History of India–Japan relations

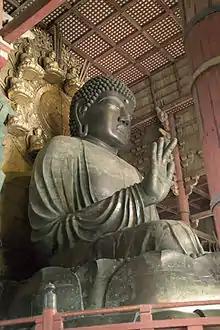
Great Buddha (Vairocana) Tōdai-ji temple, Japan.

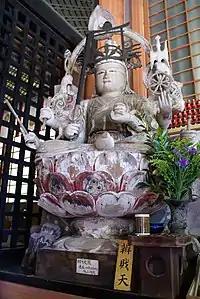
Benzaiten, one of the Seven Gods of Fortune in Japan, evolved from the Hindu deity Saraswati.

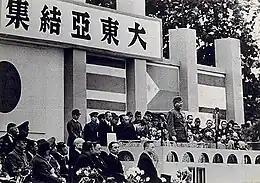
Subhas Chandra Bose addressing a rally in Tokyo, 1943.

Cultural exchanges between India and Japan began early in the 6th century with the introduction of Buddhism to Japan from India. The Indian monk Bodhisena arrived in Japan in 736 to spread Buddhism and performed eye-opening of the Great Buddha built-in Tōdai-ji, and would remain in Japan until his death in 760. Buddhism and the intrinsically linked Indian culture had a great impact on Japanese culture, still felt today, and resulted in a natural sense of amiability between the two nations.